Night in paintings (Eastern art)

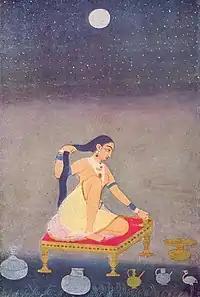
Artist unknown, "Radha at night", circa 1650 (Mughal), Kupferstichkabinett Berlin

Early oriental artists created works that focused on design and spiritual interpretation of their subjects rather than realistic, three-dimensional representations. For centuries, eastern night paintings were spiritually and emotionally evocative works with unshaded, two-dimensional imagery. Like the western world, the moon, candles, and stars helped set the nocturnal scene. But there were also items, such as clothing and tree leaves, that might be used in a specific way to express nighttime from an eastern perspective.